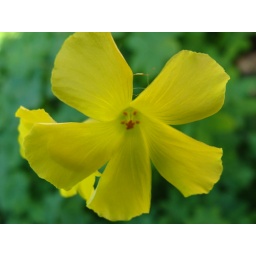
some flowers around my house. this is yellow wood sorrow flower the plant is like clovers